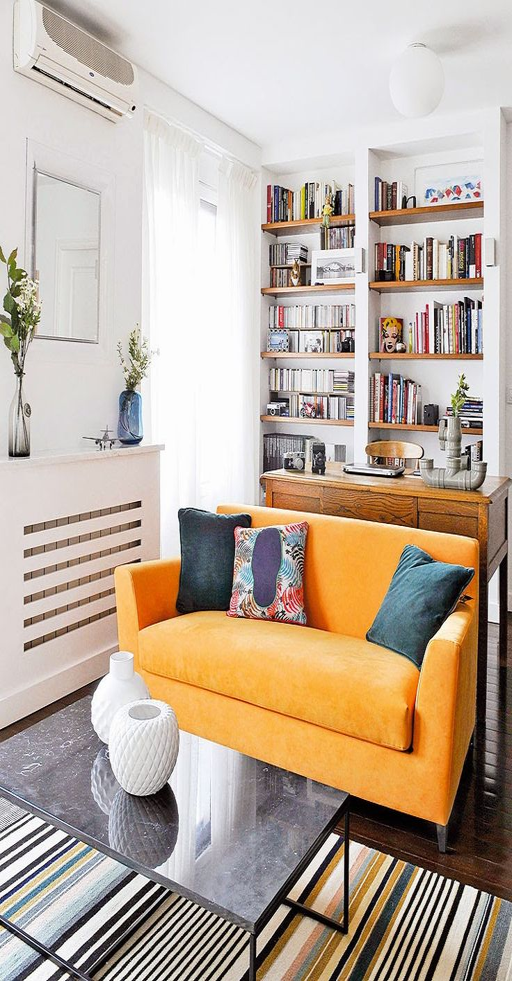
couch in the living room .